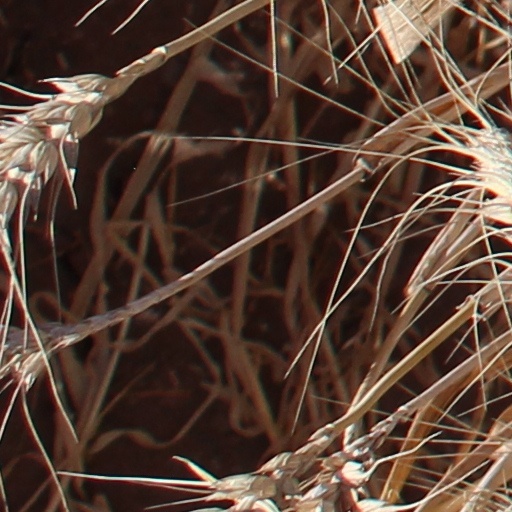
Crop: wheat